Ron Northey

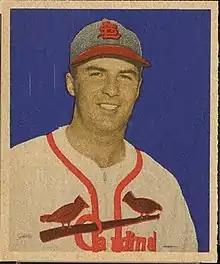

Ronald James Northey (April 26, 1920 – April 16, 1971) was an American professional baseball player and coach. He was an outfielder for the Philadelphia Phillies (1942–44, 1946–47 and 1957), St. Louis Cardinals (1947–49), Cincinnati Reds (1950), Chicago Cubs (1950 and 1952) and Chicago White Sox (1955–57). Northey was born in Mahanoy City, Pennsylvania; he batted left-handed, threw right-handed, stood tall and weighed during his playing career. His son, Scott Northey, also was a Major League outfielder.